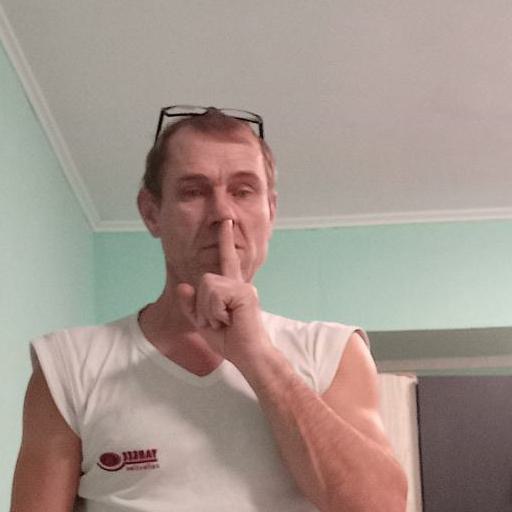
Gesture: mute